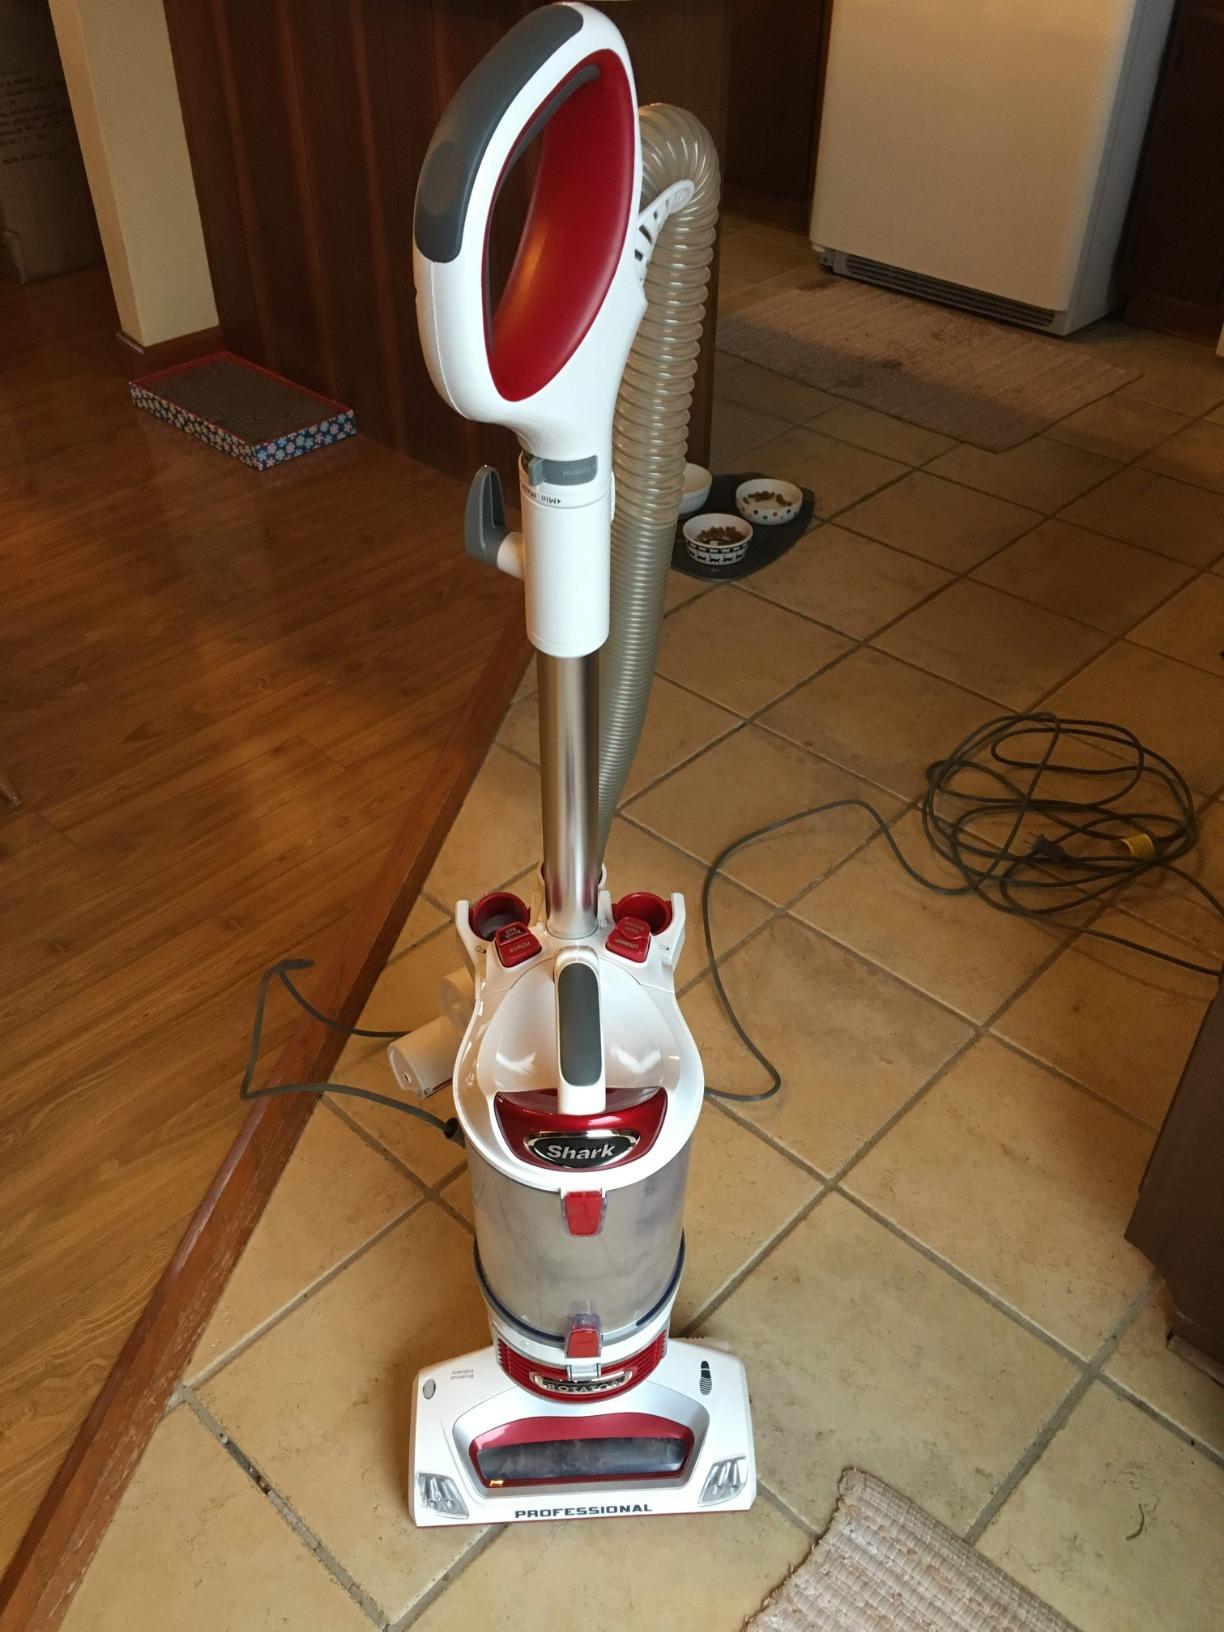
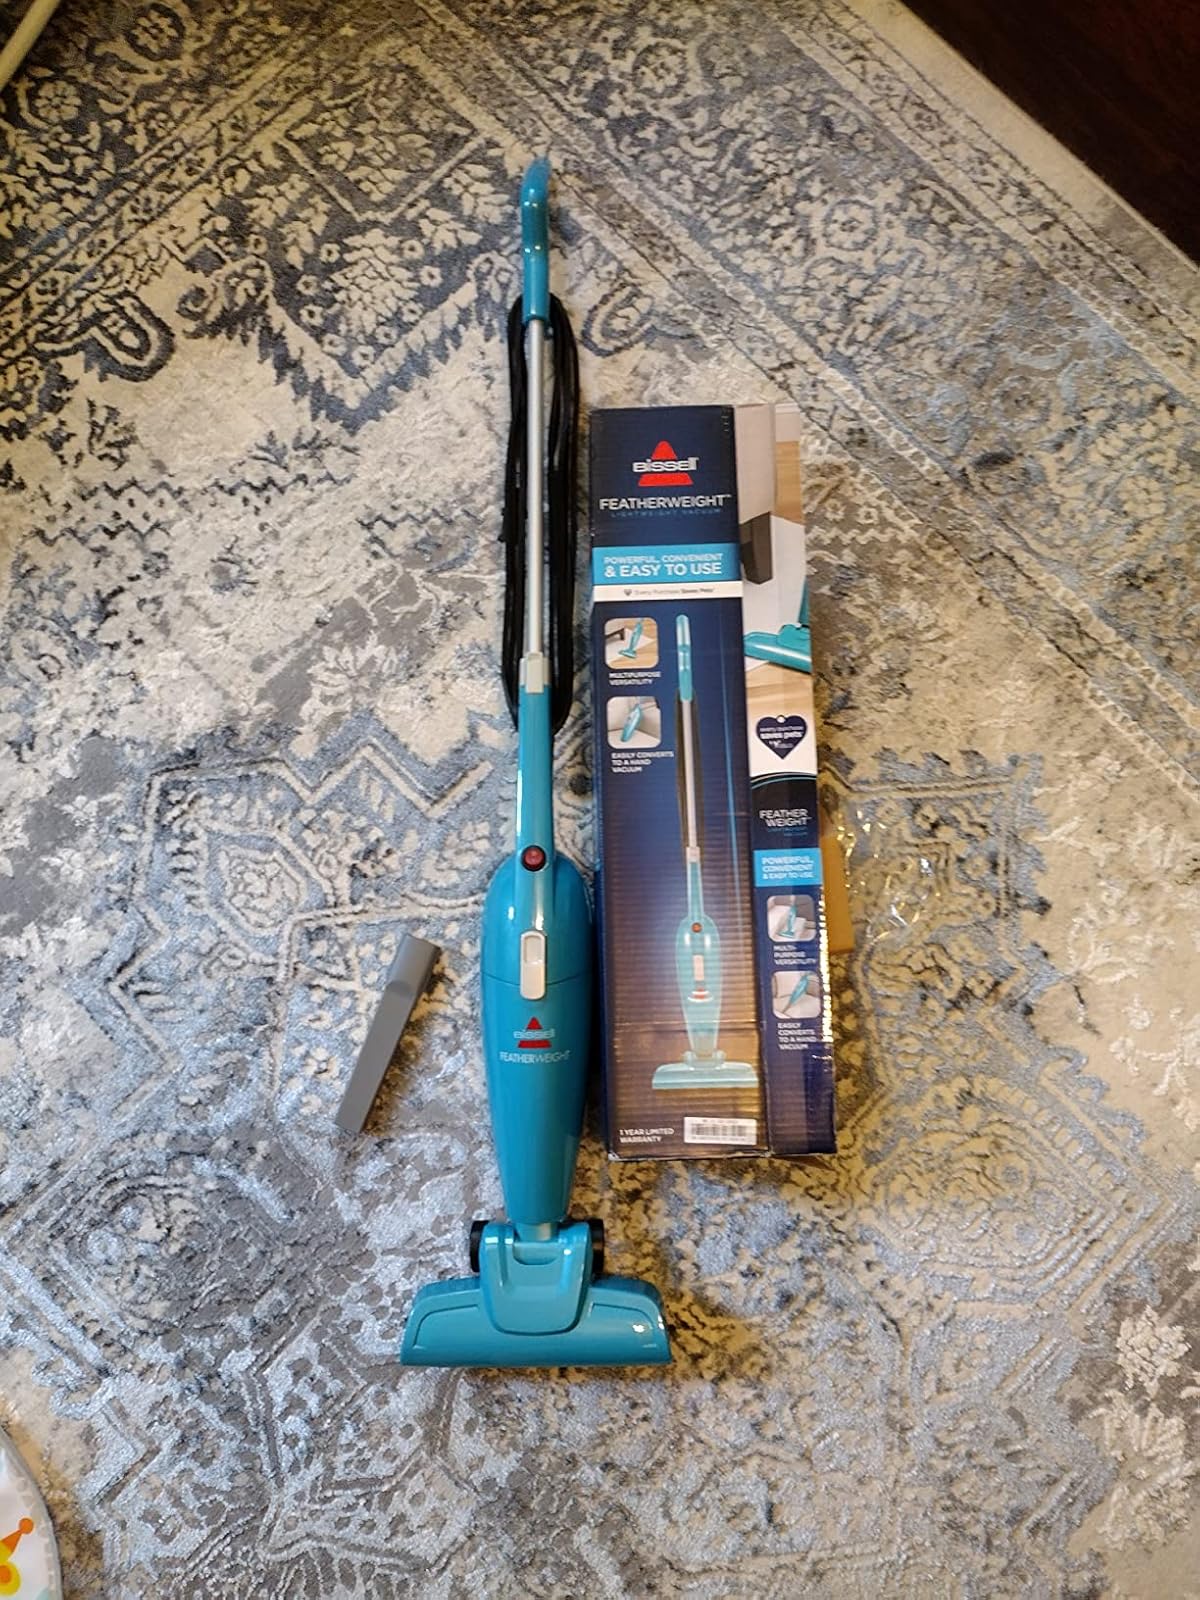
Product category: items_vacuum
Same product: no